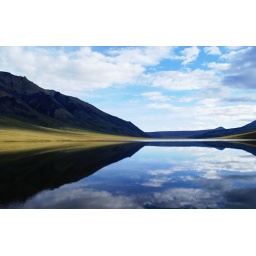
lake at 4700' in the Wrangell mountains